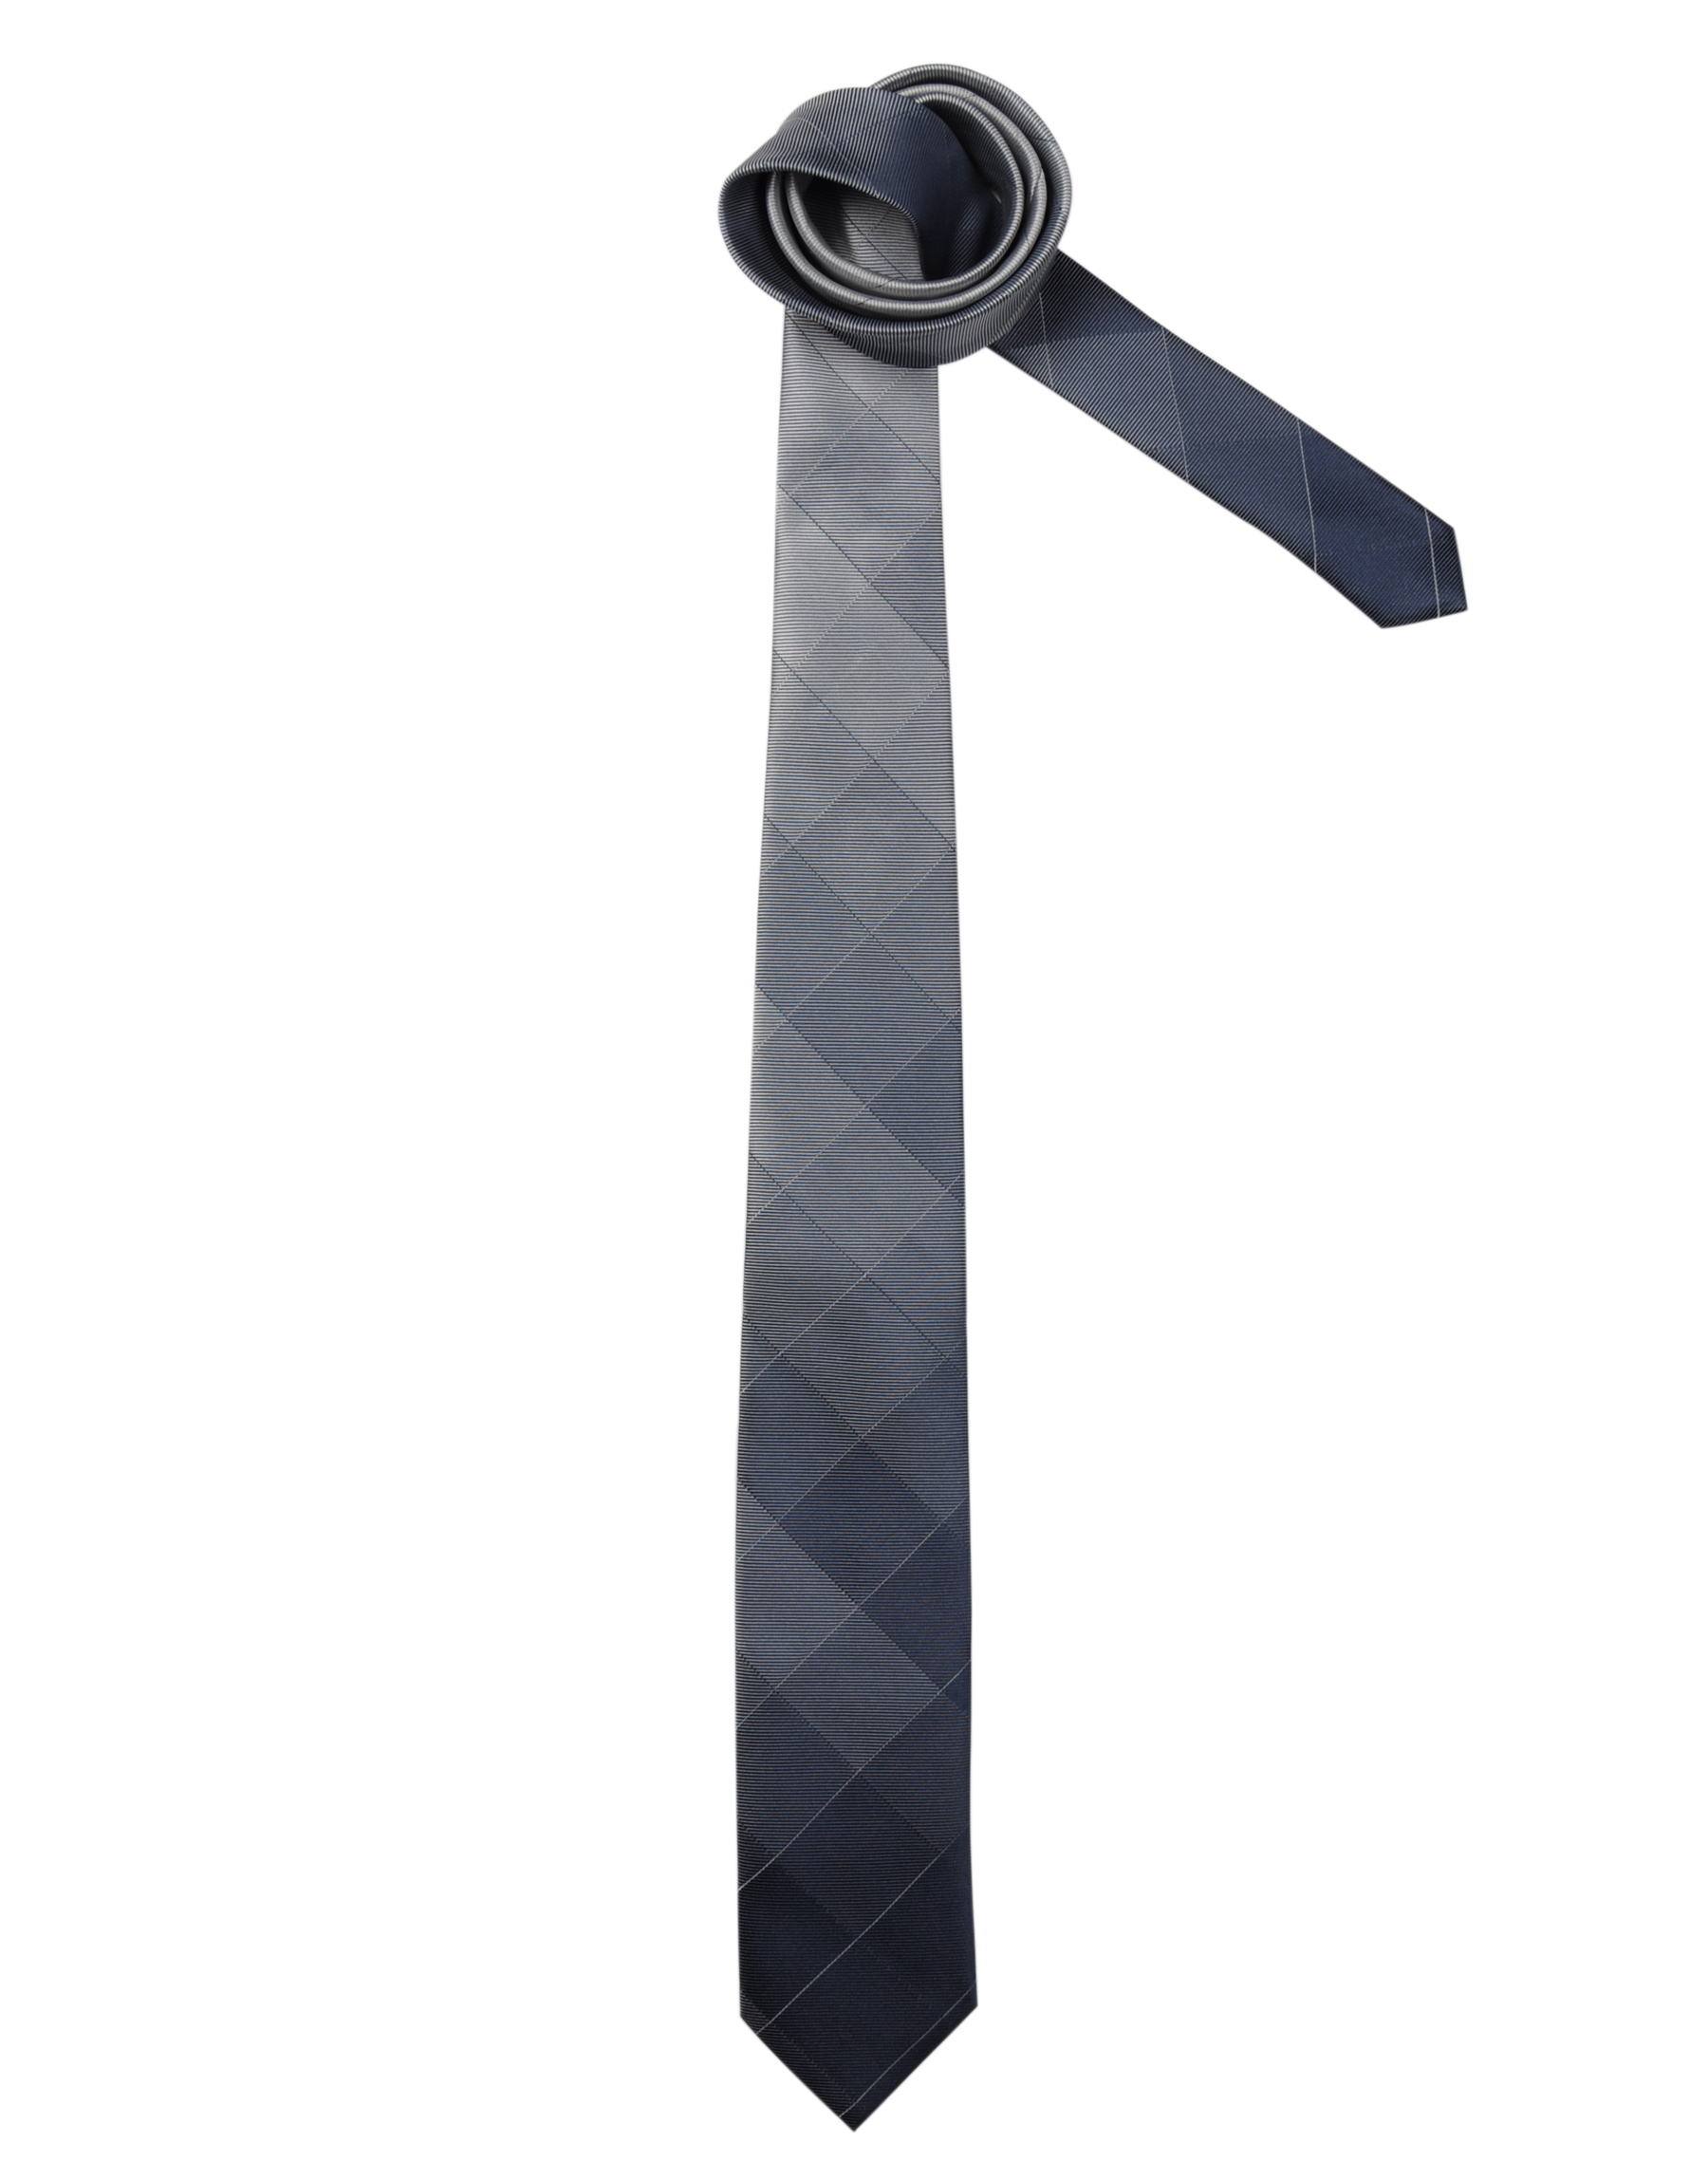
Indigo Nation Men Check Grey Ties
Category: Accessories / Ties / Ties
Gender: Men
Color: Grey
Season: Fall 2011
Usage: Formal